Gagik I of Armenia

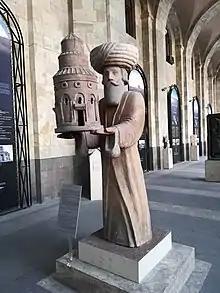
A replica of Gagik's statue at the entrance of the History Museum of Armenia.

One of Gagik's principal projects was the Church of St. Gregory in Ani (1001–10), loosely modeled on Zvartnots. During Nicholas Marr's excavation of the city's ruins in 1906, a 2.26-meter high statue of King Gagik holding a model of his church was found in fragments. It shows Gagik wearing a turban on his head and a "khalat", which indicates that he was recognized by the Abbasid Caliphate. The statue was originally located in a niche high up in the north facade of the church. It was lost in uncertain circumstances at the end of the First World War. Only a few photographs record its appearance. A surviving fragment of the statue is now in the Erzurum archaeological museum. Exactly how, and when, it got there is unknown. According to the museum staff, it was found somewhere in the vicinity of Erzurum and the finder brought it to the museum by car.